We Fell to Earth

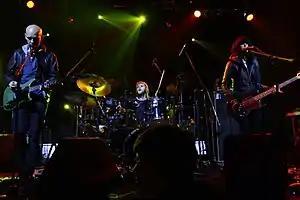
photo by Olga Karpova

We Fell to Earth are an English experimental rock band from London, England, consisting of Wendy Rae Fowler and Richard File. They performed their debut live show on 21 April 2009, at London's ICA to a sold-out audience. They are represented by William Morris Agency.